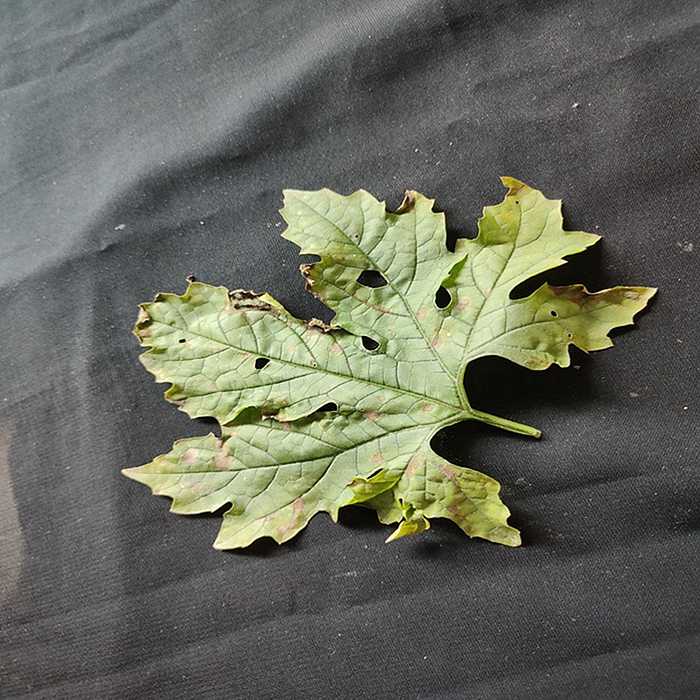
Plant: Bitter Gourd
Label: Downey mildew